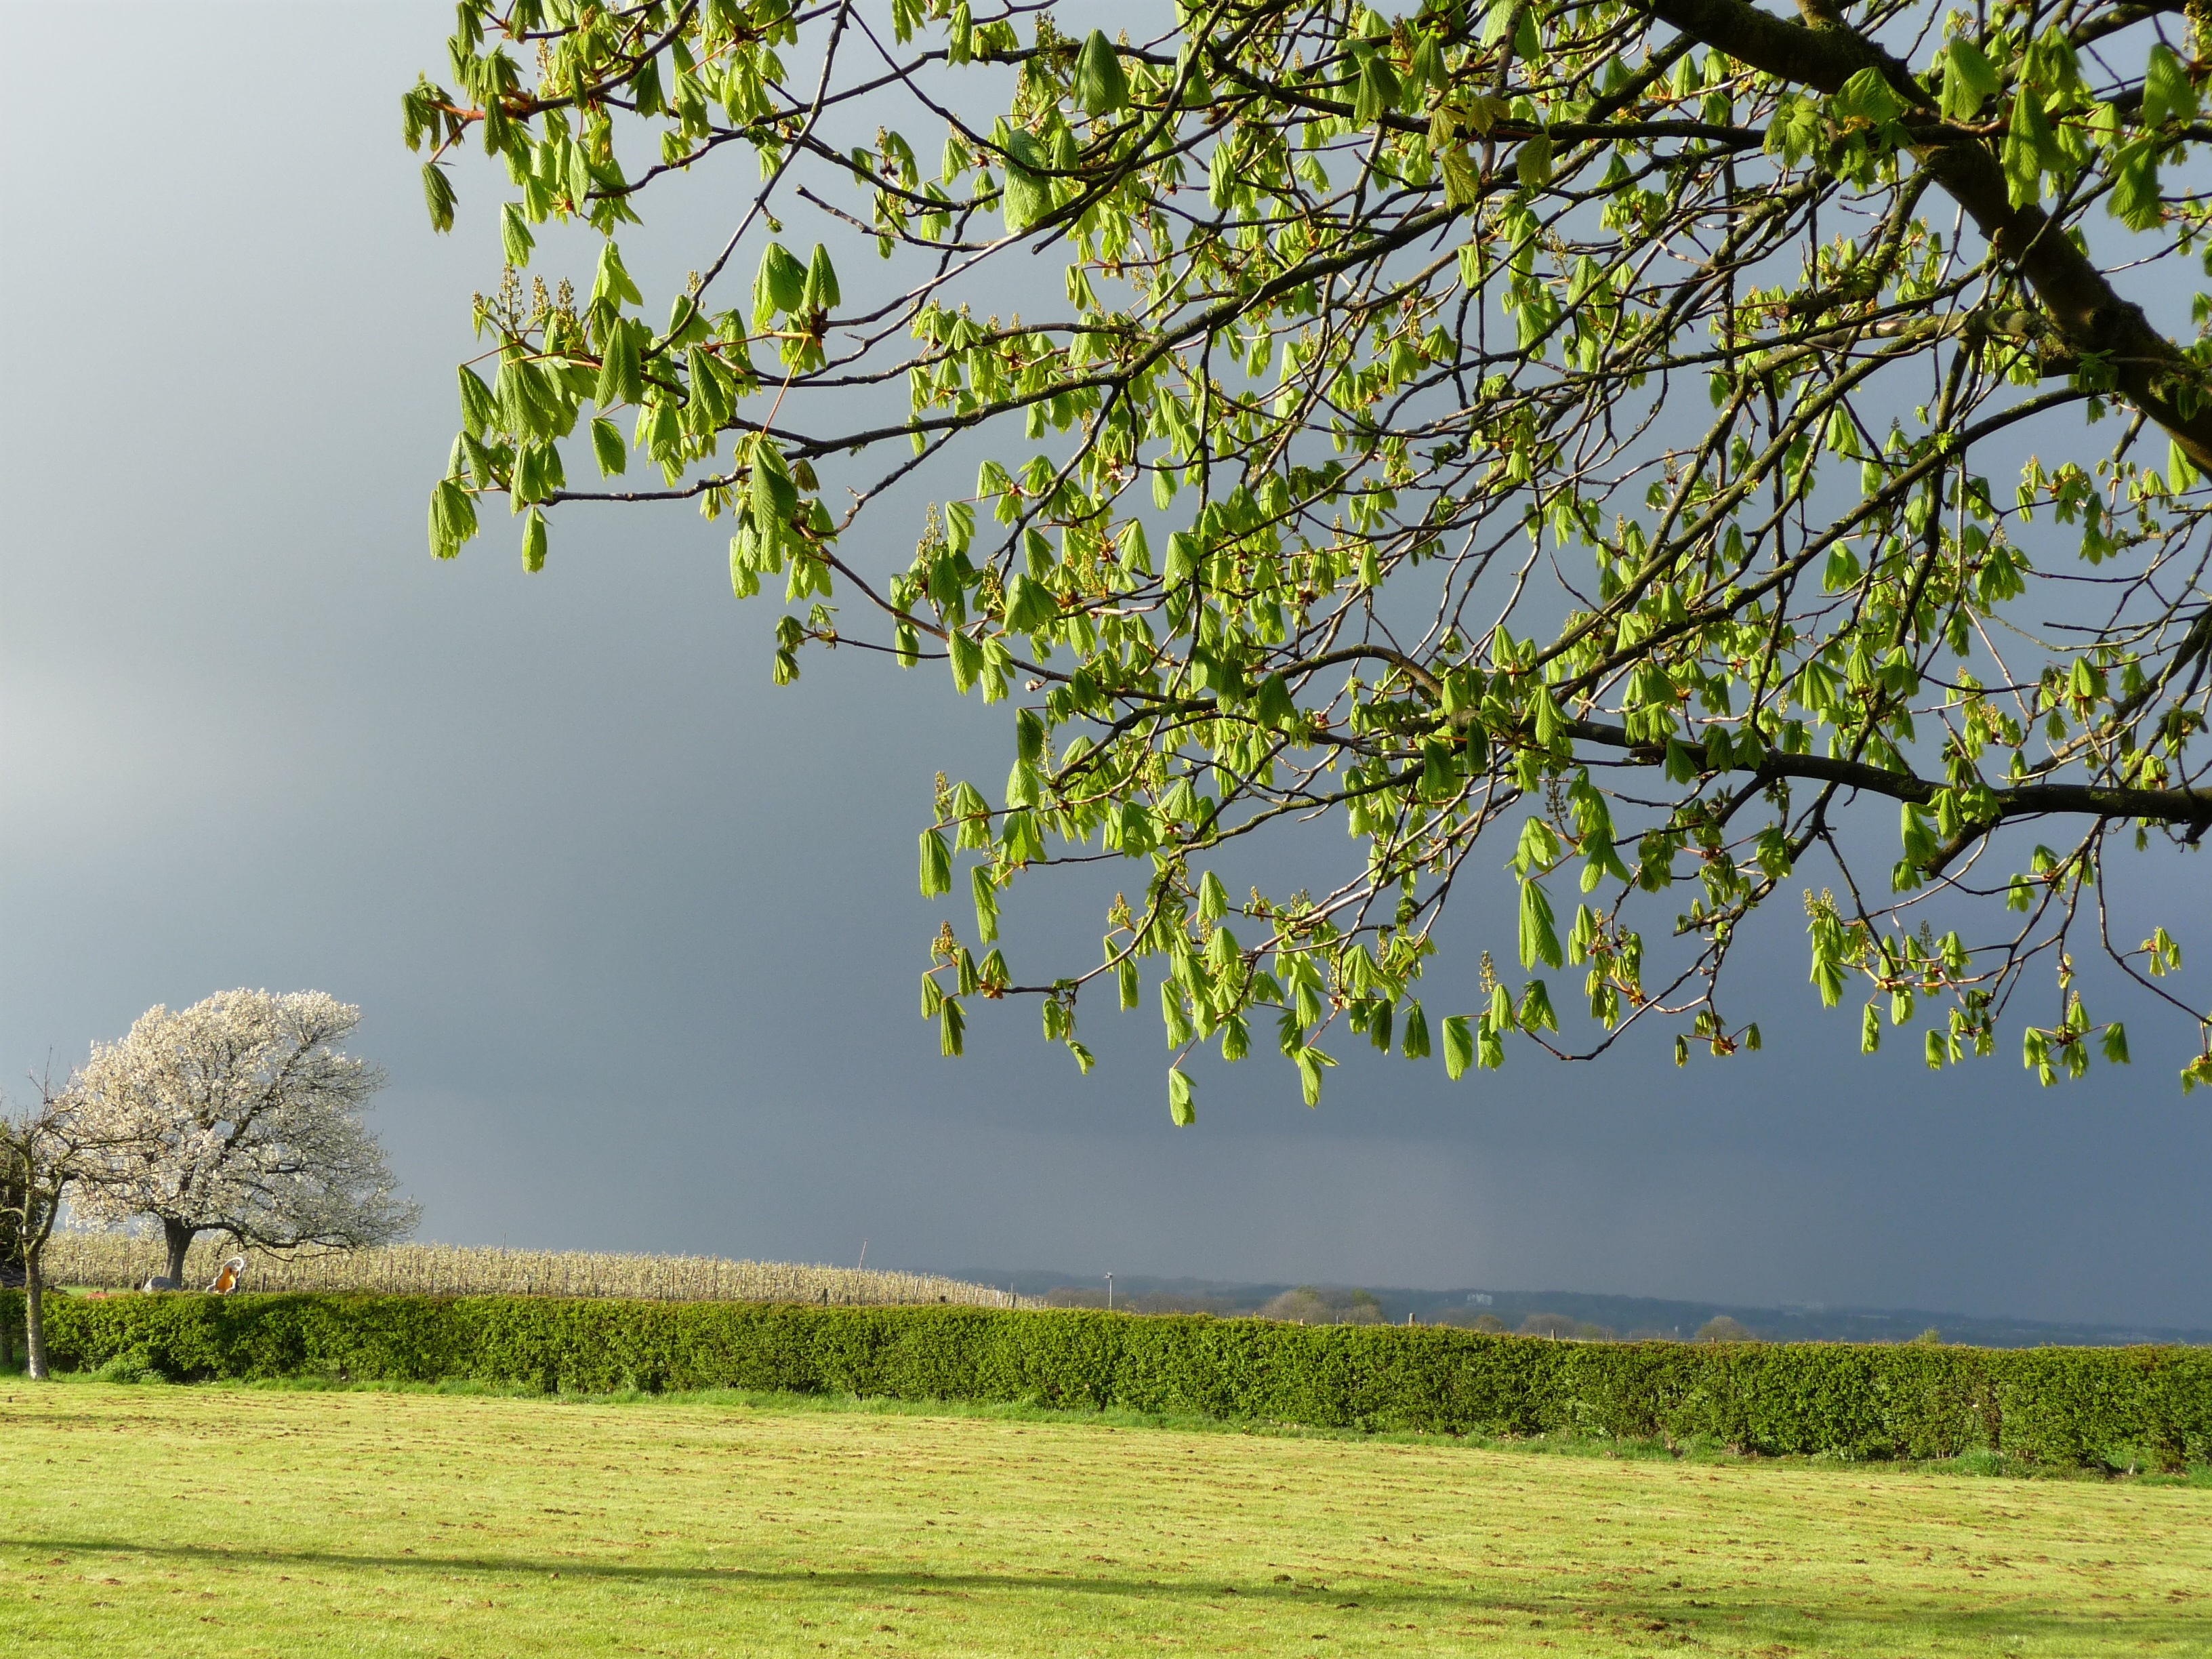
landscape, tree, nature, grass, branch, blossom, cloud, plant, sky, field, meadow, sunlight, leaf, flower, green, autumn, weather, storm, botany, flora, savanna, grassland, shrub, habitat, ecosystem, rural area, flowering plant, dark sky, storm clouds, natural environment, woody plant